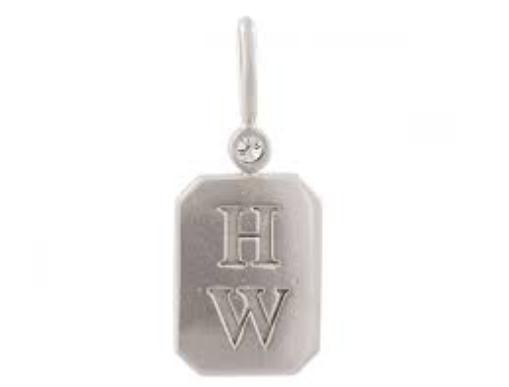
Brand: Harry Winston-1
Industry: Clothes